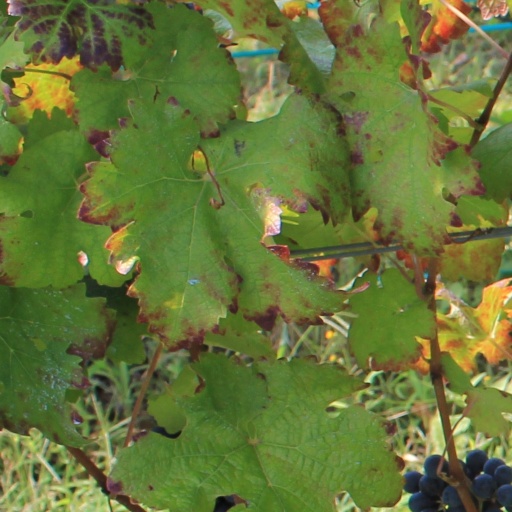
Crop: grape